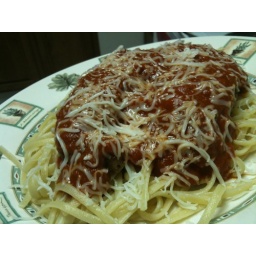
Linguini pasta covered in breaded chicken and red sauce